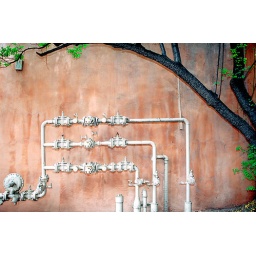
White pipes and a tree set against a wall in downtown Santa Fe, New Mexico, July, 2002.